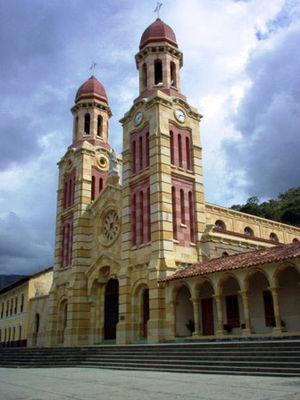
Onzaga est une ville colombienne, dans le département de Santander.